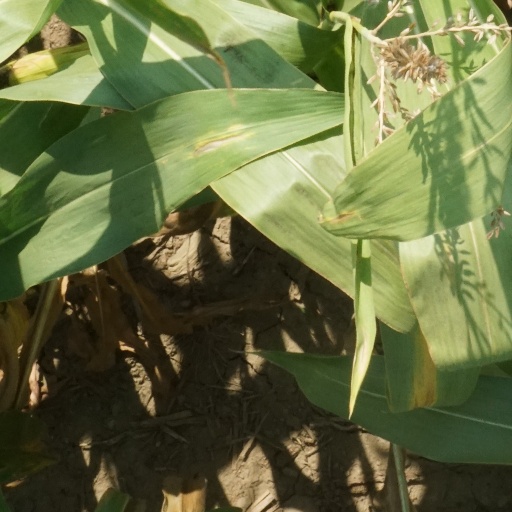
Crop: maize; corn